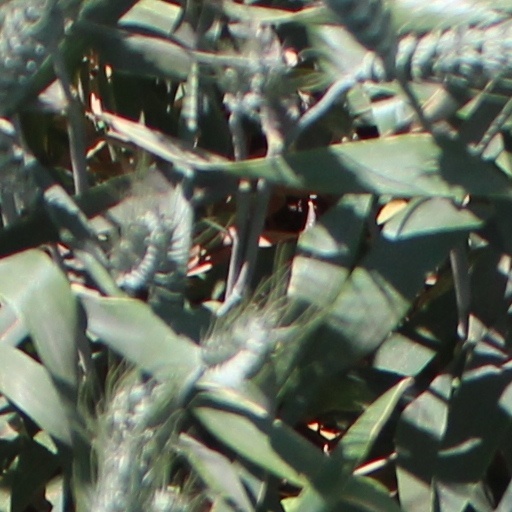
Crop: wheat